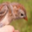
Label: bird